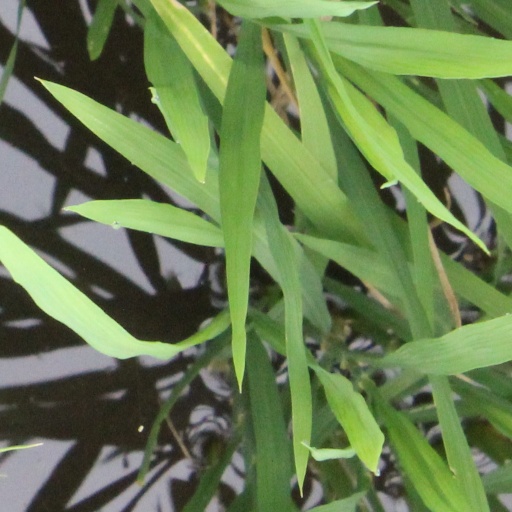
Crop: rice